American Motors Corporation

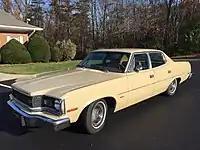
1975 second-generation Matador sedan

The new facelifted, mid-sized AMC Matador replaced the Rebel in 1971, using an advertising campaign that asked, "What's a Matador?" In 1972, American Motors won the tender for Los Angeles Police Department cruisers, and Matadors were used by the department from 1972 until 1975, replacing the Plymouth Satellite. American Motors supplied Mark VII Limited owner Jack Webb with two Matadors, a sedan and a wagon, for use in his popular television series "Adam-12", increasing the cars' public profile. Matadors saw fleet use as taxis, government, police, and fire vehicles in some states.